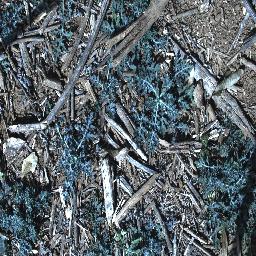
Label: parthenium